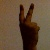
The image shows a hand gesture representing the number 2 in Indian Sign Language.